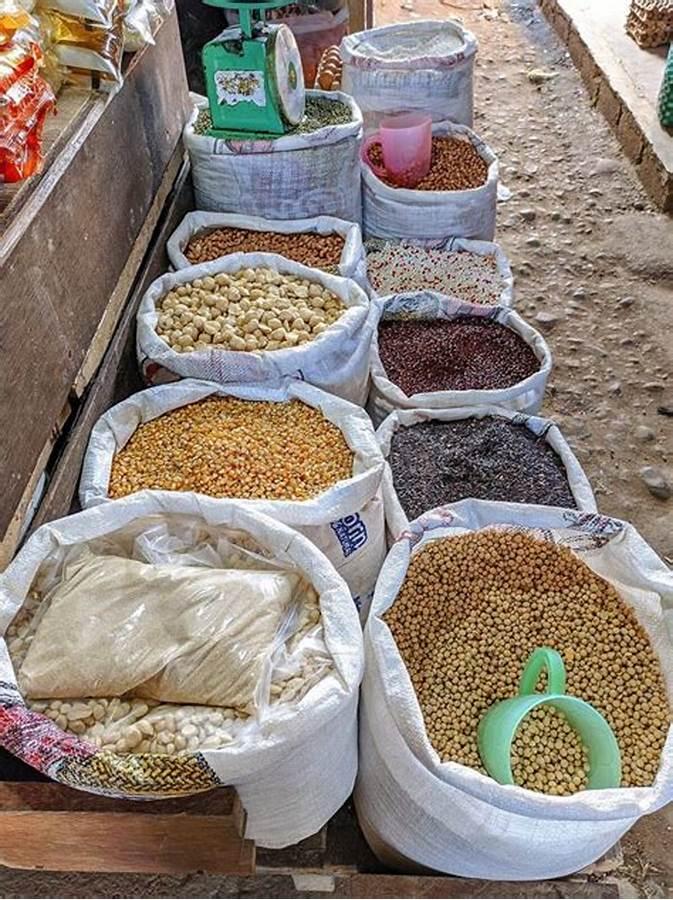
Safu ya magunia zilizojaa aina mbalimbali ya mazao ya mbegu iliyowekwa kwenye rafu ya mbao katika soko la wazi, magunia yana mazao ya rangi tofauti ikiwa ni pamoja na maharage, kunde na mbegu nyingine zenye rangi ya kahawia na nyeupe, zikiwa zimefungwa kwenye mikoba. Pia kuna kikapu cha plastiki cha rangi ya kijivu kimewekwa kando ya magunia.